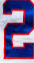
Number: 2